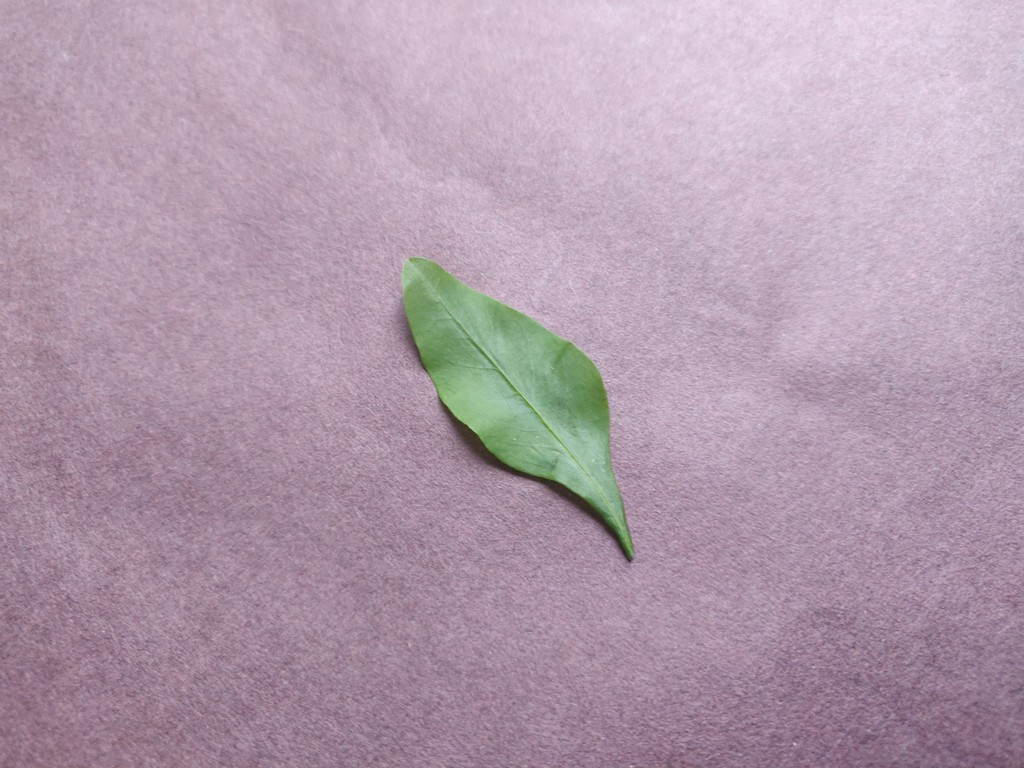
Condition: Healthy
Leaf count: single
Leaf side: front